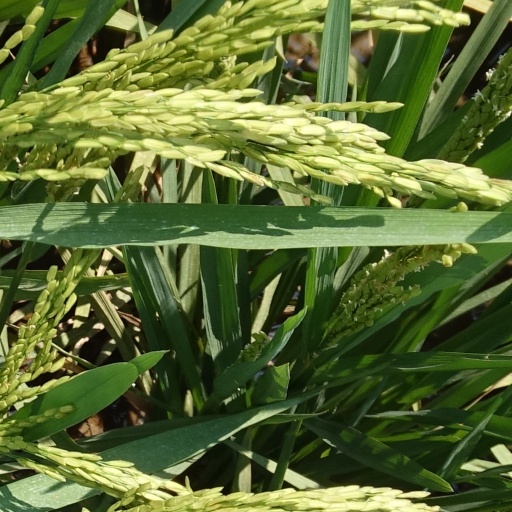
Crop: rice